Forza Motorsport 6

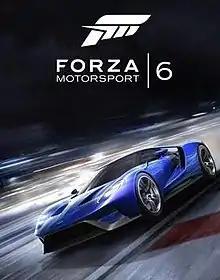
Cover art featuring the 2017 Ford GT

Forza Motorsport 6 is a 2015 racing video game developed by Turn 10 Studios and published by Microsoft Studios for the Xbox One. It is the sixth "Forza Motorsport" and eighth overall installment in the "Forza" series, and available worldwide on September 15, 2015. Forza Motorsport 6: Apex, a free-to-play version for Windows 10, was released on September 6, 2016, thus making the first "Forza" title to be released for Windows.